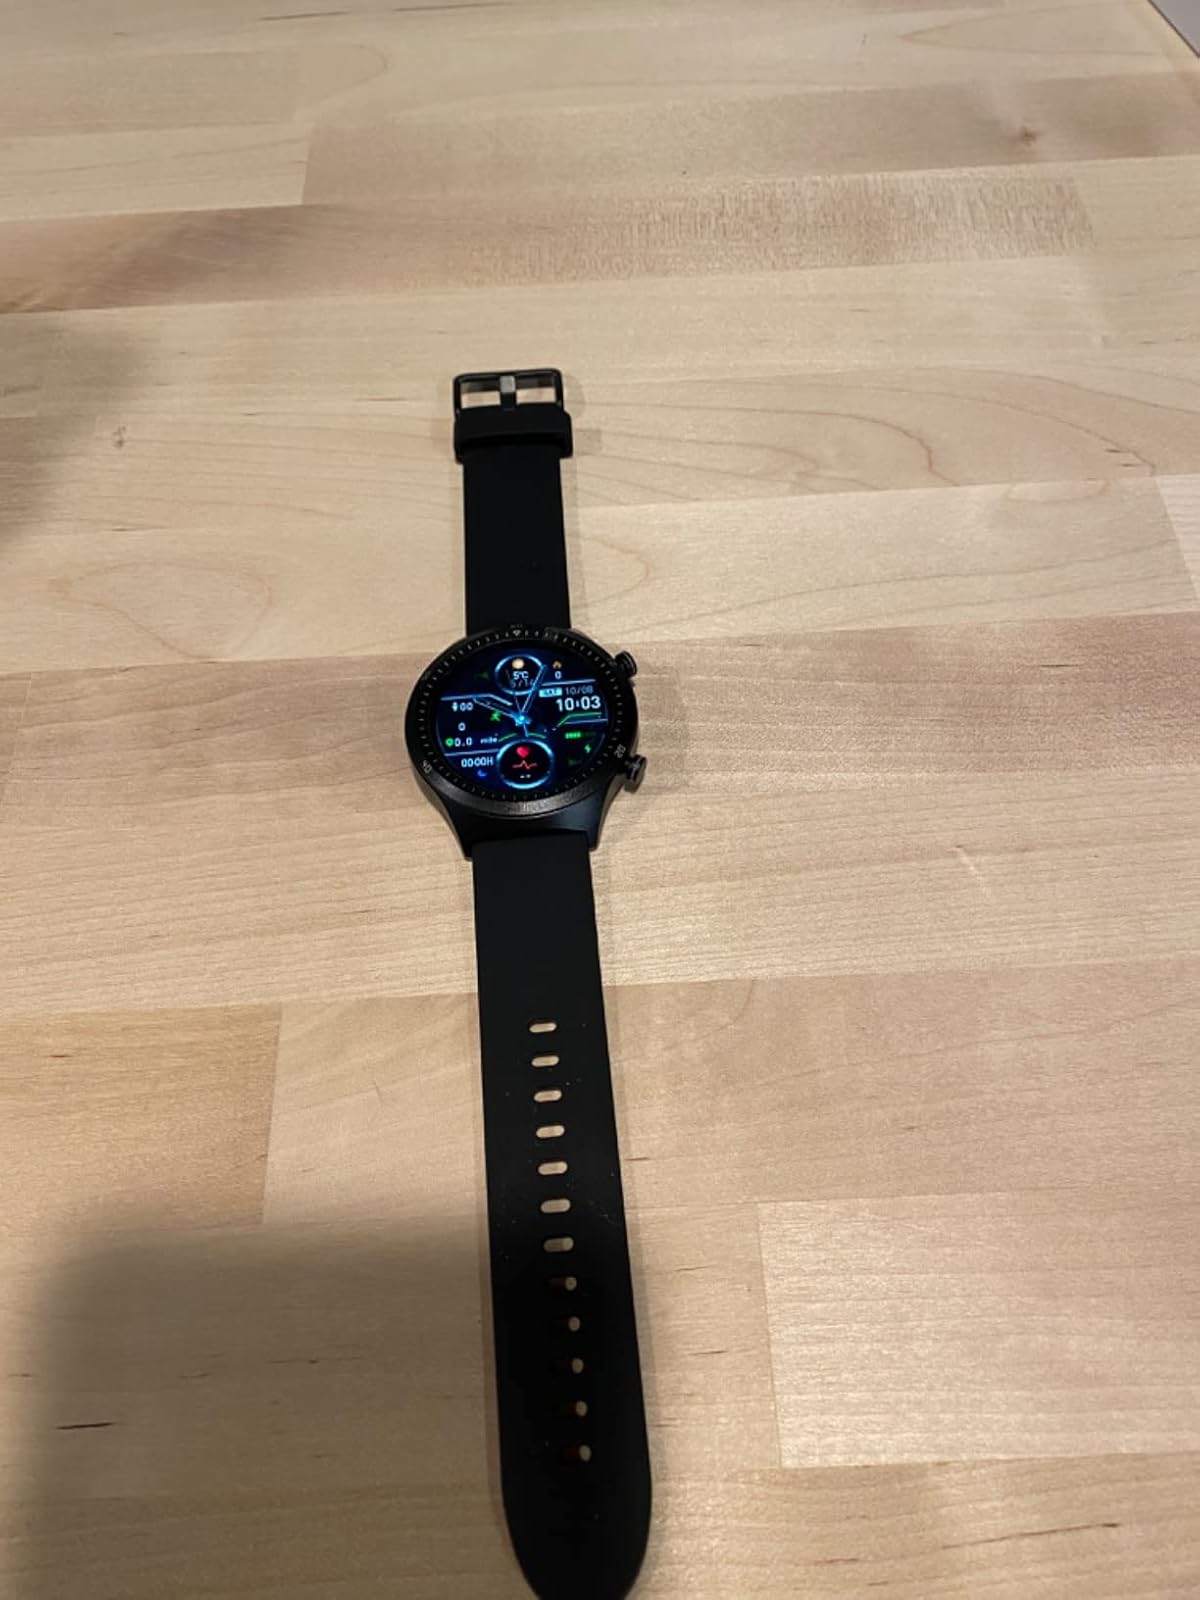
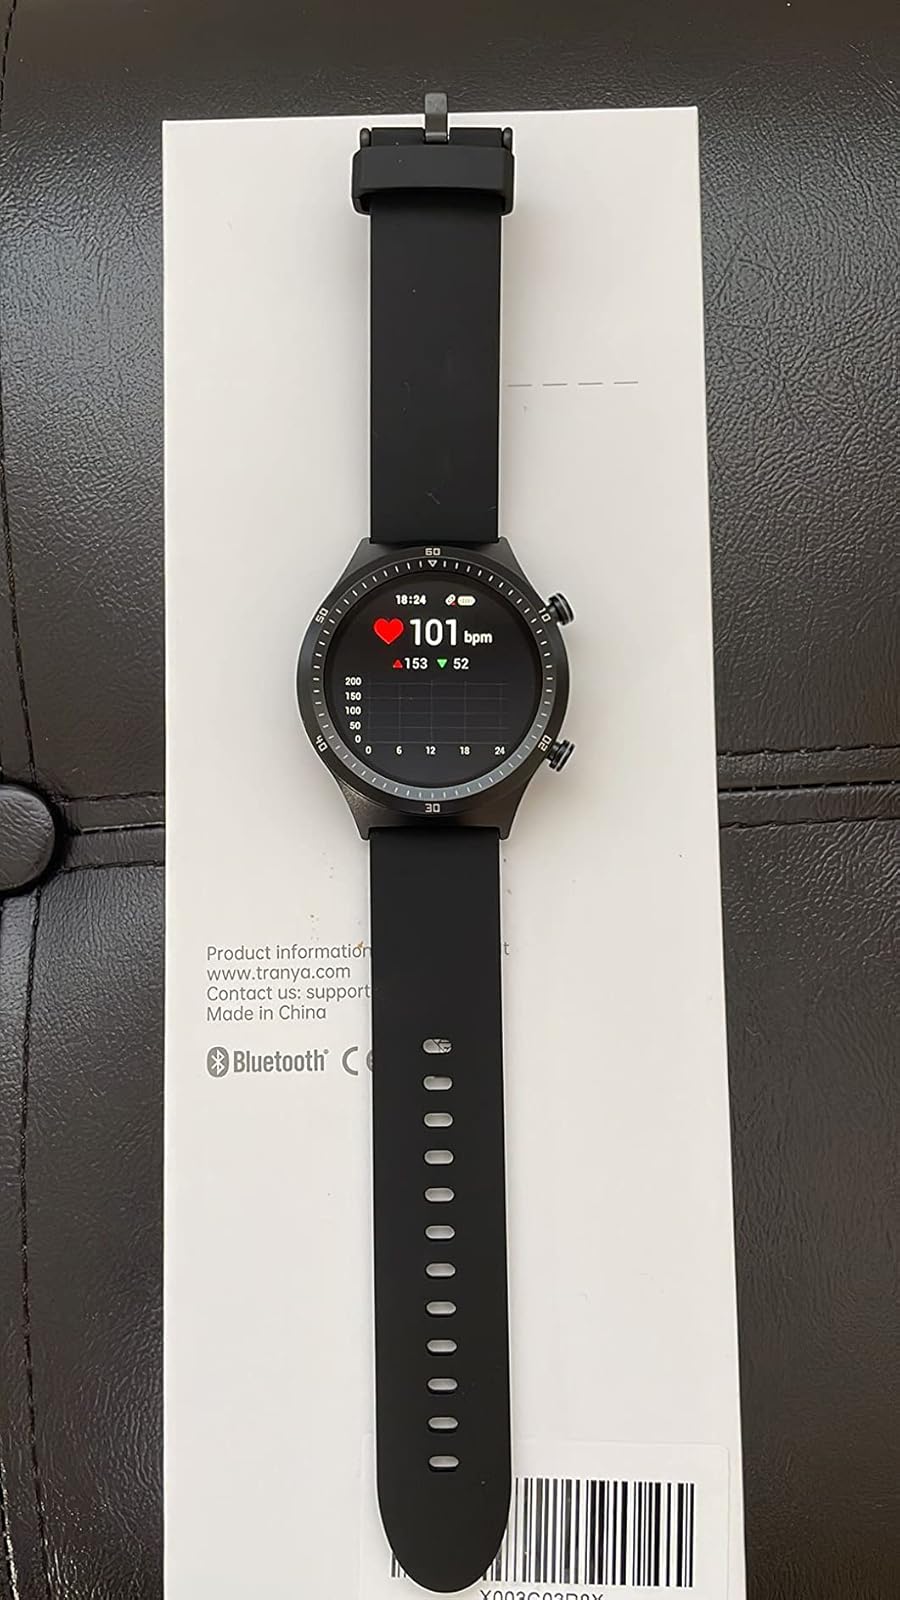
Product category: smartwatch
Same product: yes